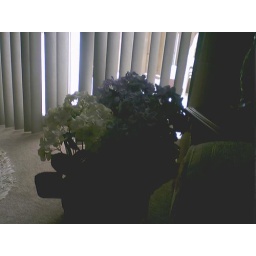
Nanas flowers by back door